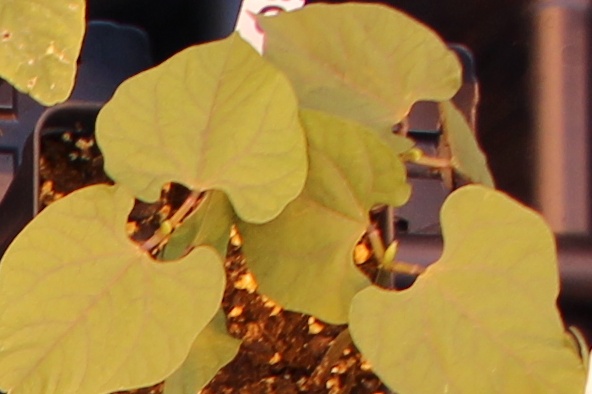
Label: Blackbean